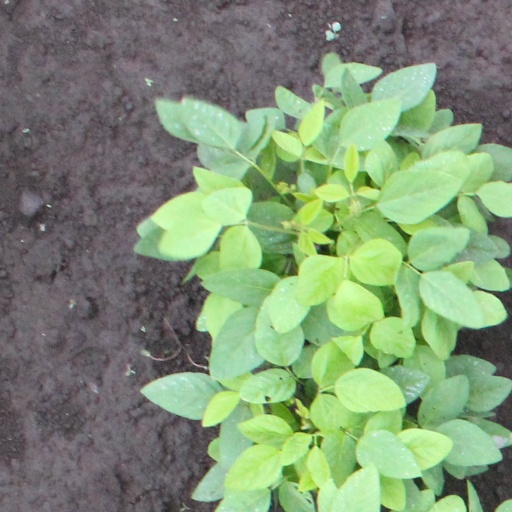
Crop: soybean